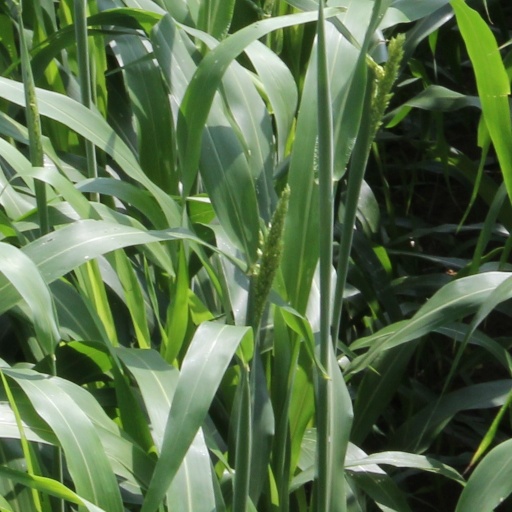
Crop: sorghum